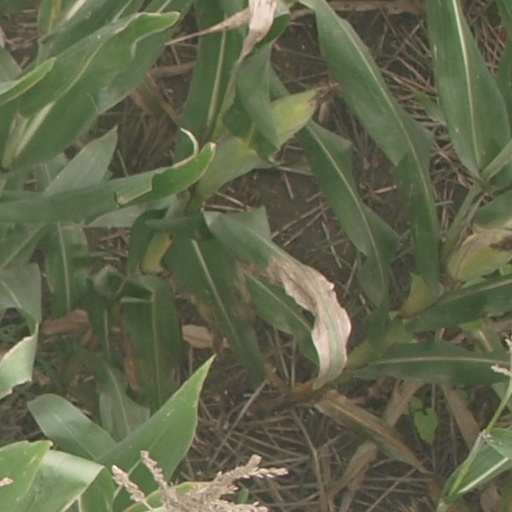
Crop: maize; corn